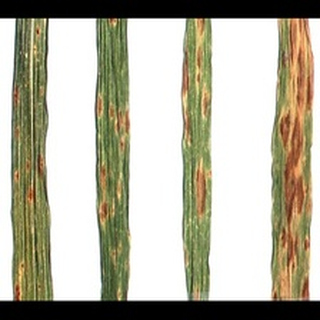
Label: wheat_tan_spot